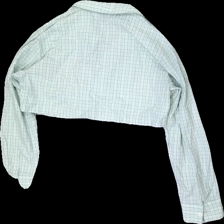
View: back
Type: Shirt
Category: Ladies
Brand: H&M
Colors: Green, White
Material: 100% Cotton
Pattern: Checkered print
Cut: Cropped
Size: S
Price range: 50-100
Recommended usage: Reuse
Description: green checkered shirt